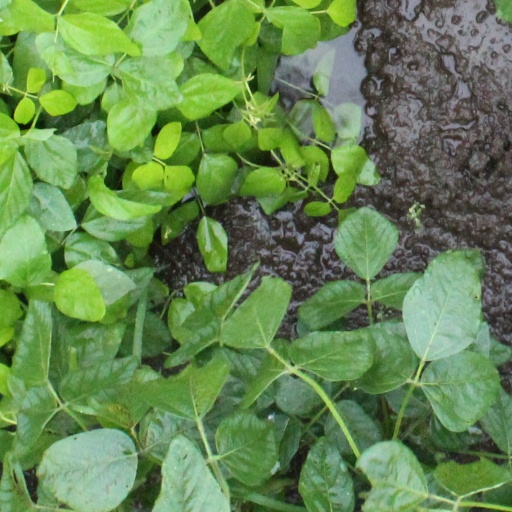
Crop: soybean